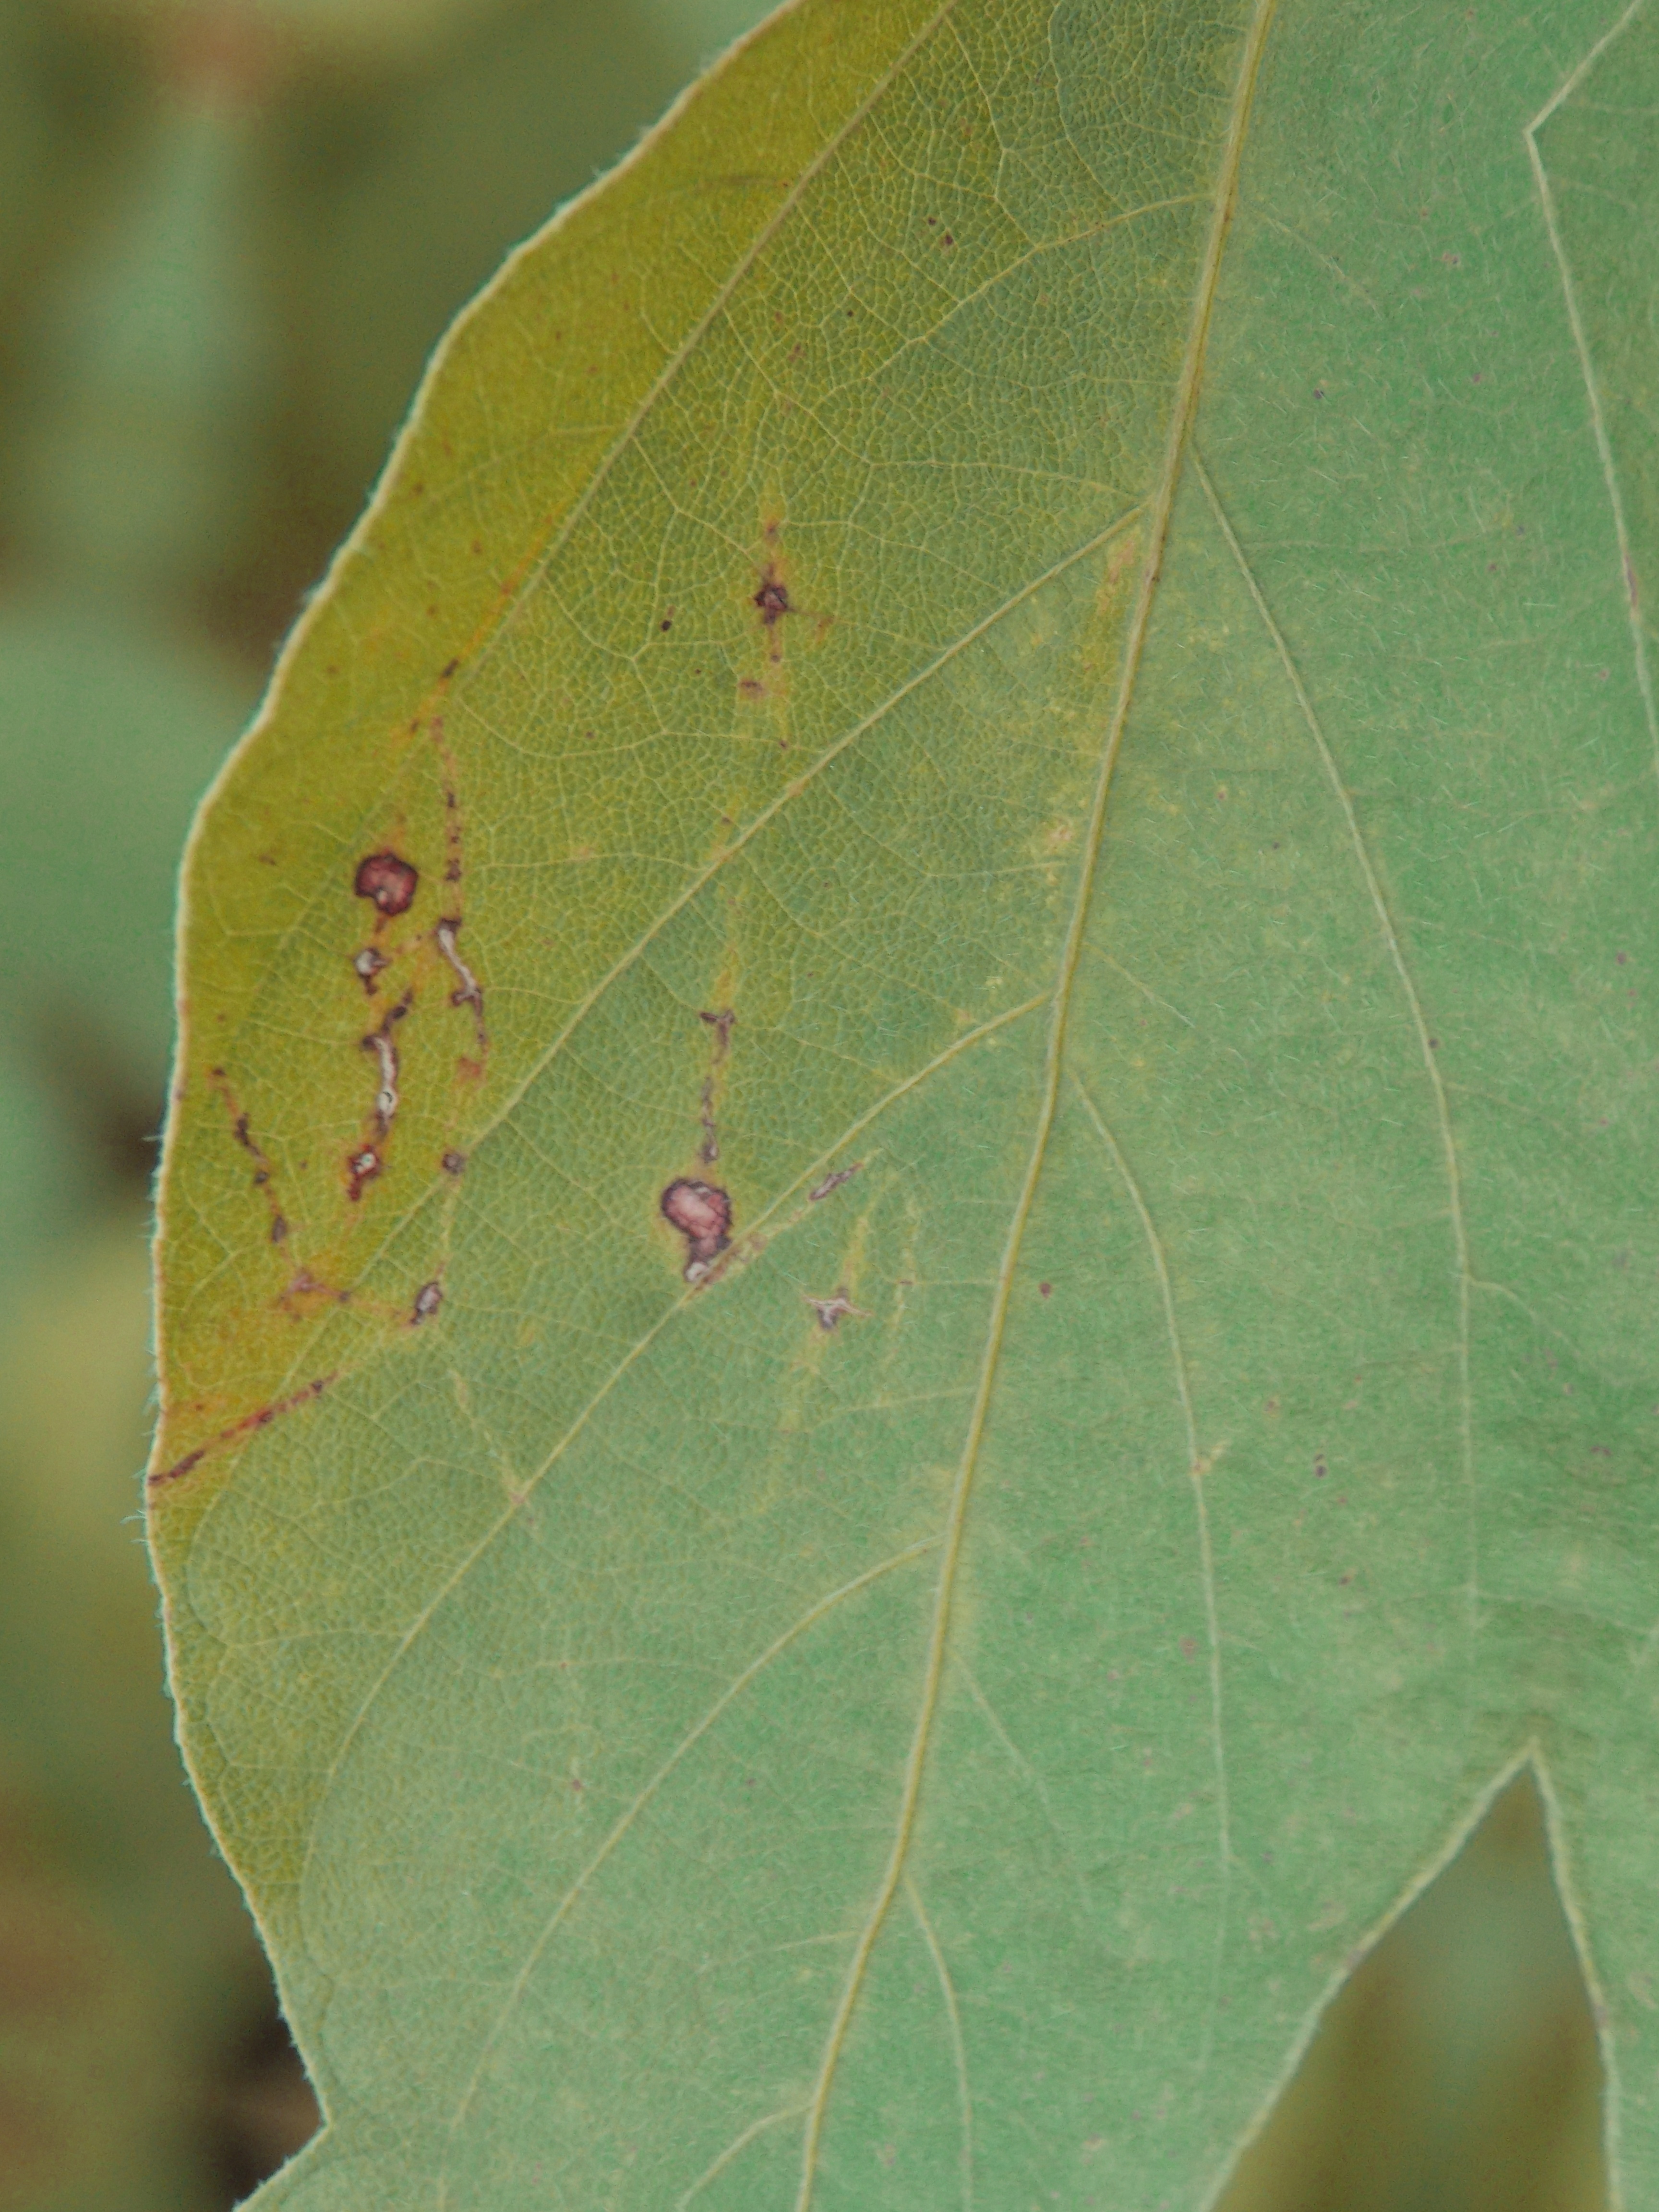
Label: Disease